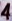
Number: 4